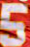
Number: 5